Love Love Love (Agnes song)

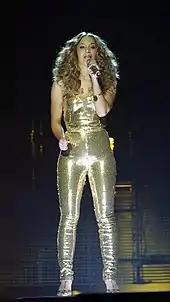
Agnes performing "Love Love Love" at Melodifestivalen 2009.

On 14 October 2008, two years after her first attempt, it was announced that Agnes was to take part in Melodifestivalen 2009 with the disco-pop song "Love Love Love". The song is written by Anders Hansson, who also wrote Agnes' third studio album "Dance Love Pop" from which the song is a bonus track on the re-release. At first, it was said that the song was to be performed as a duet with fellow Swedish pop singer Marie Serneholt, but it did not materialize, as Serneholt decided to compete in the contest on her own.